Perfect Couples

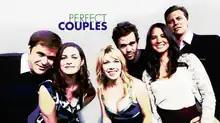
Kyle Bornheimer, Christine Woods, Mary Elizabeth Ellis, David Walton, Olivia Munn, and Hayes MacArthur

Perfect Couples is an American sitcom television series that was originally broadcast by NBC. The half-hour romantic comedy was co-created by Jon Pollack and Scott Silveri and produced by Universal Media Studios. A sneak preview of the series aired on December 20, 2010, and officially premiered on January 20, 2011, as a mid-season replacement for the 2010–11 television season. The show was filmed in Los Angeles.